Beverly (drink)

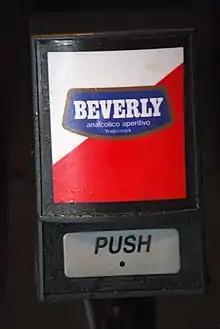
Previous look for Beverly dispenser at Walt Disney World's Club Cool in Epcot

Beverly is a carbonated soft drink marketed as a non-alcoholic apéritif, that was produced by The Coca-Cola Company for the Italian market, introduced in 1969. An apéritif is a drink consumed before a meal that is believed to help digestion. Following ongoing product consolidation in the Italian market, Beverly was discontinued in 2009.